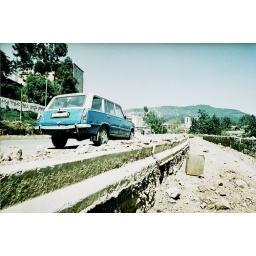
Love the blue 'n' white contract cabs in Addis